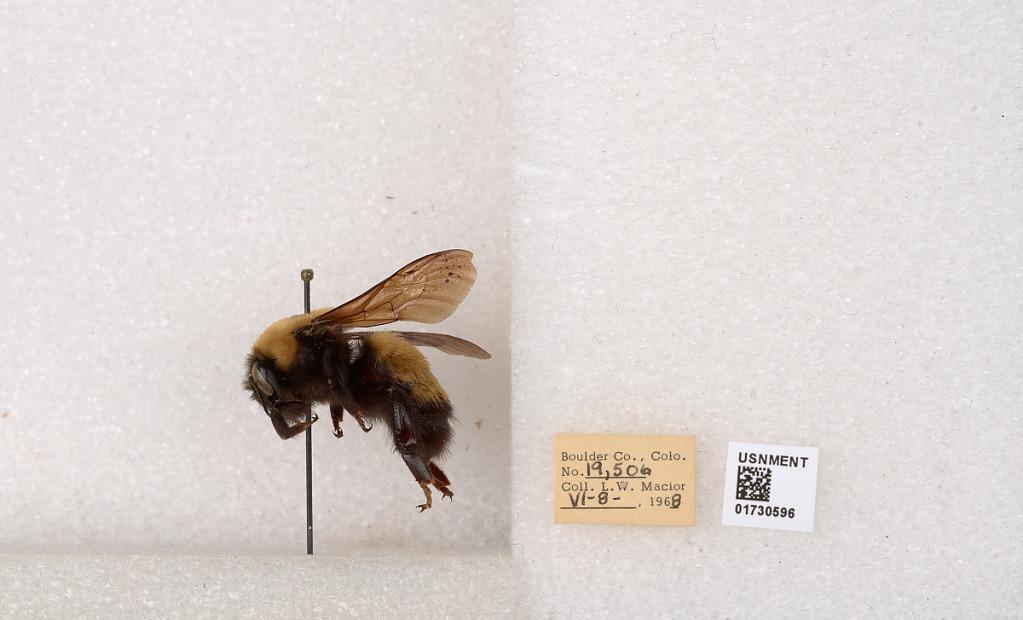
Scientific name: Bombus (Bombus) nevadensis Cresson
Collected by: L. Macior
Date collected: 1968-6-8
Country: United States
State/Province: Colorado
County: Boulder
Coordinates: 40.0925, -105.358